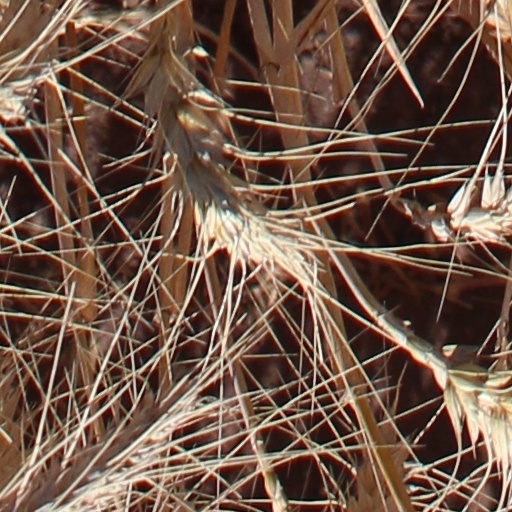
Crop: wheat